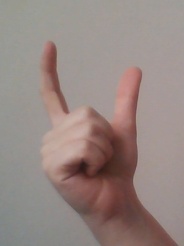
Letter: nun